Jimmy McRae

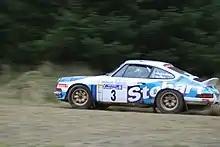
McRae at the 2008 Colin McRae Forest Stages

Throughout his career, McRae drove for a number of different teams, including Vauxhall, Opel & Ford reaching a pinnacle during his spell in the Rothmans Rally Team, driving an Opel Manta 400. During his time at "Rothmans", his teammates were Ari Vatanen, Walter Röhrl and Henri Toivonen. He then progressed to the MG Metro 6R4.